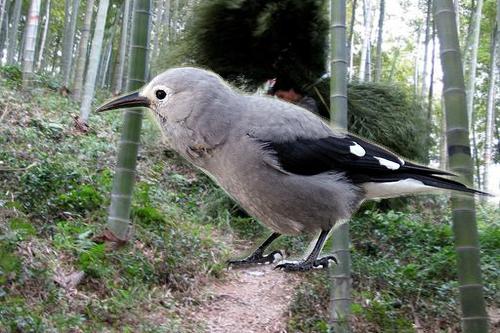
Bird species: Clark_Nutcracker
Bird type: landbird
Background: land